Pavia

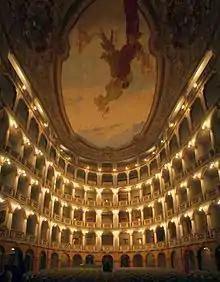
Teatro Fraschini, Antonio Galli da Bibbiena, 1771–1773

This dome is the third for size in Italy, after St. Peter's Basilica and Santa Maria del Fiore in Florence. Next to the Duomo were the Civic Tower (existing at least from 1330 and enlarged in 1583 by Pellegrino Tibaldi): its fall on March 17, 1989, was the final motivating force that started the last decade's efforts to save the Leaning Tower of Pisa from a similar fate.